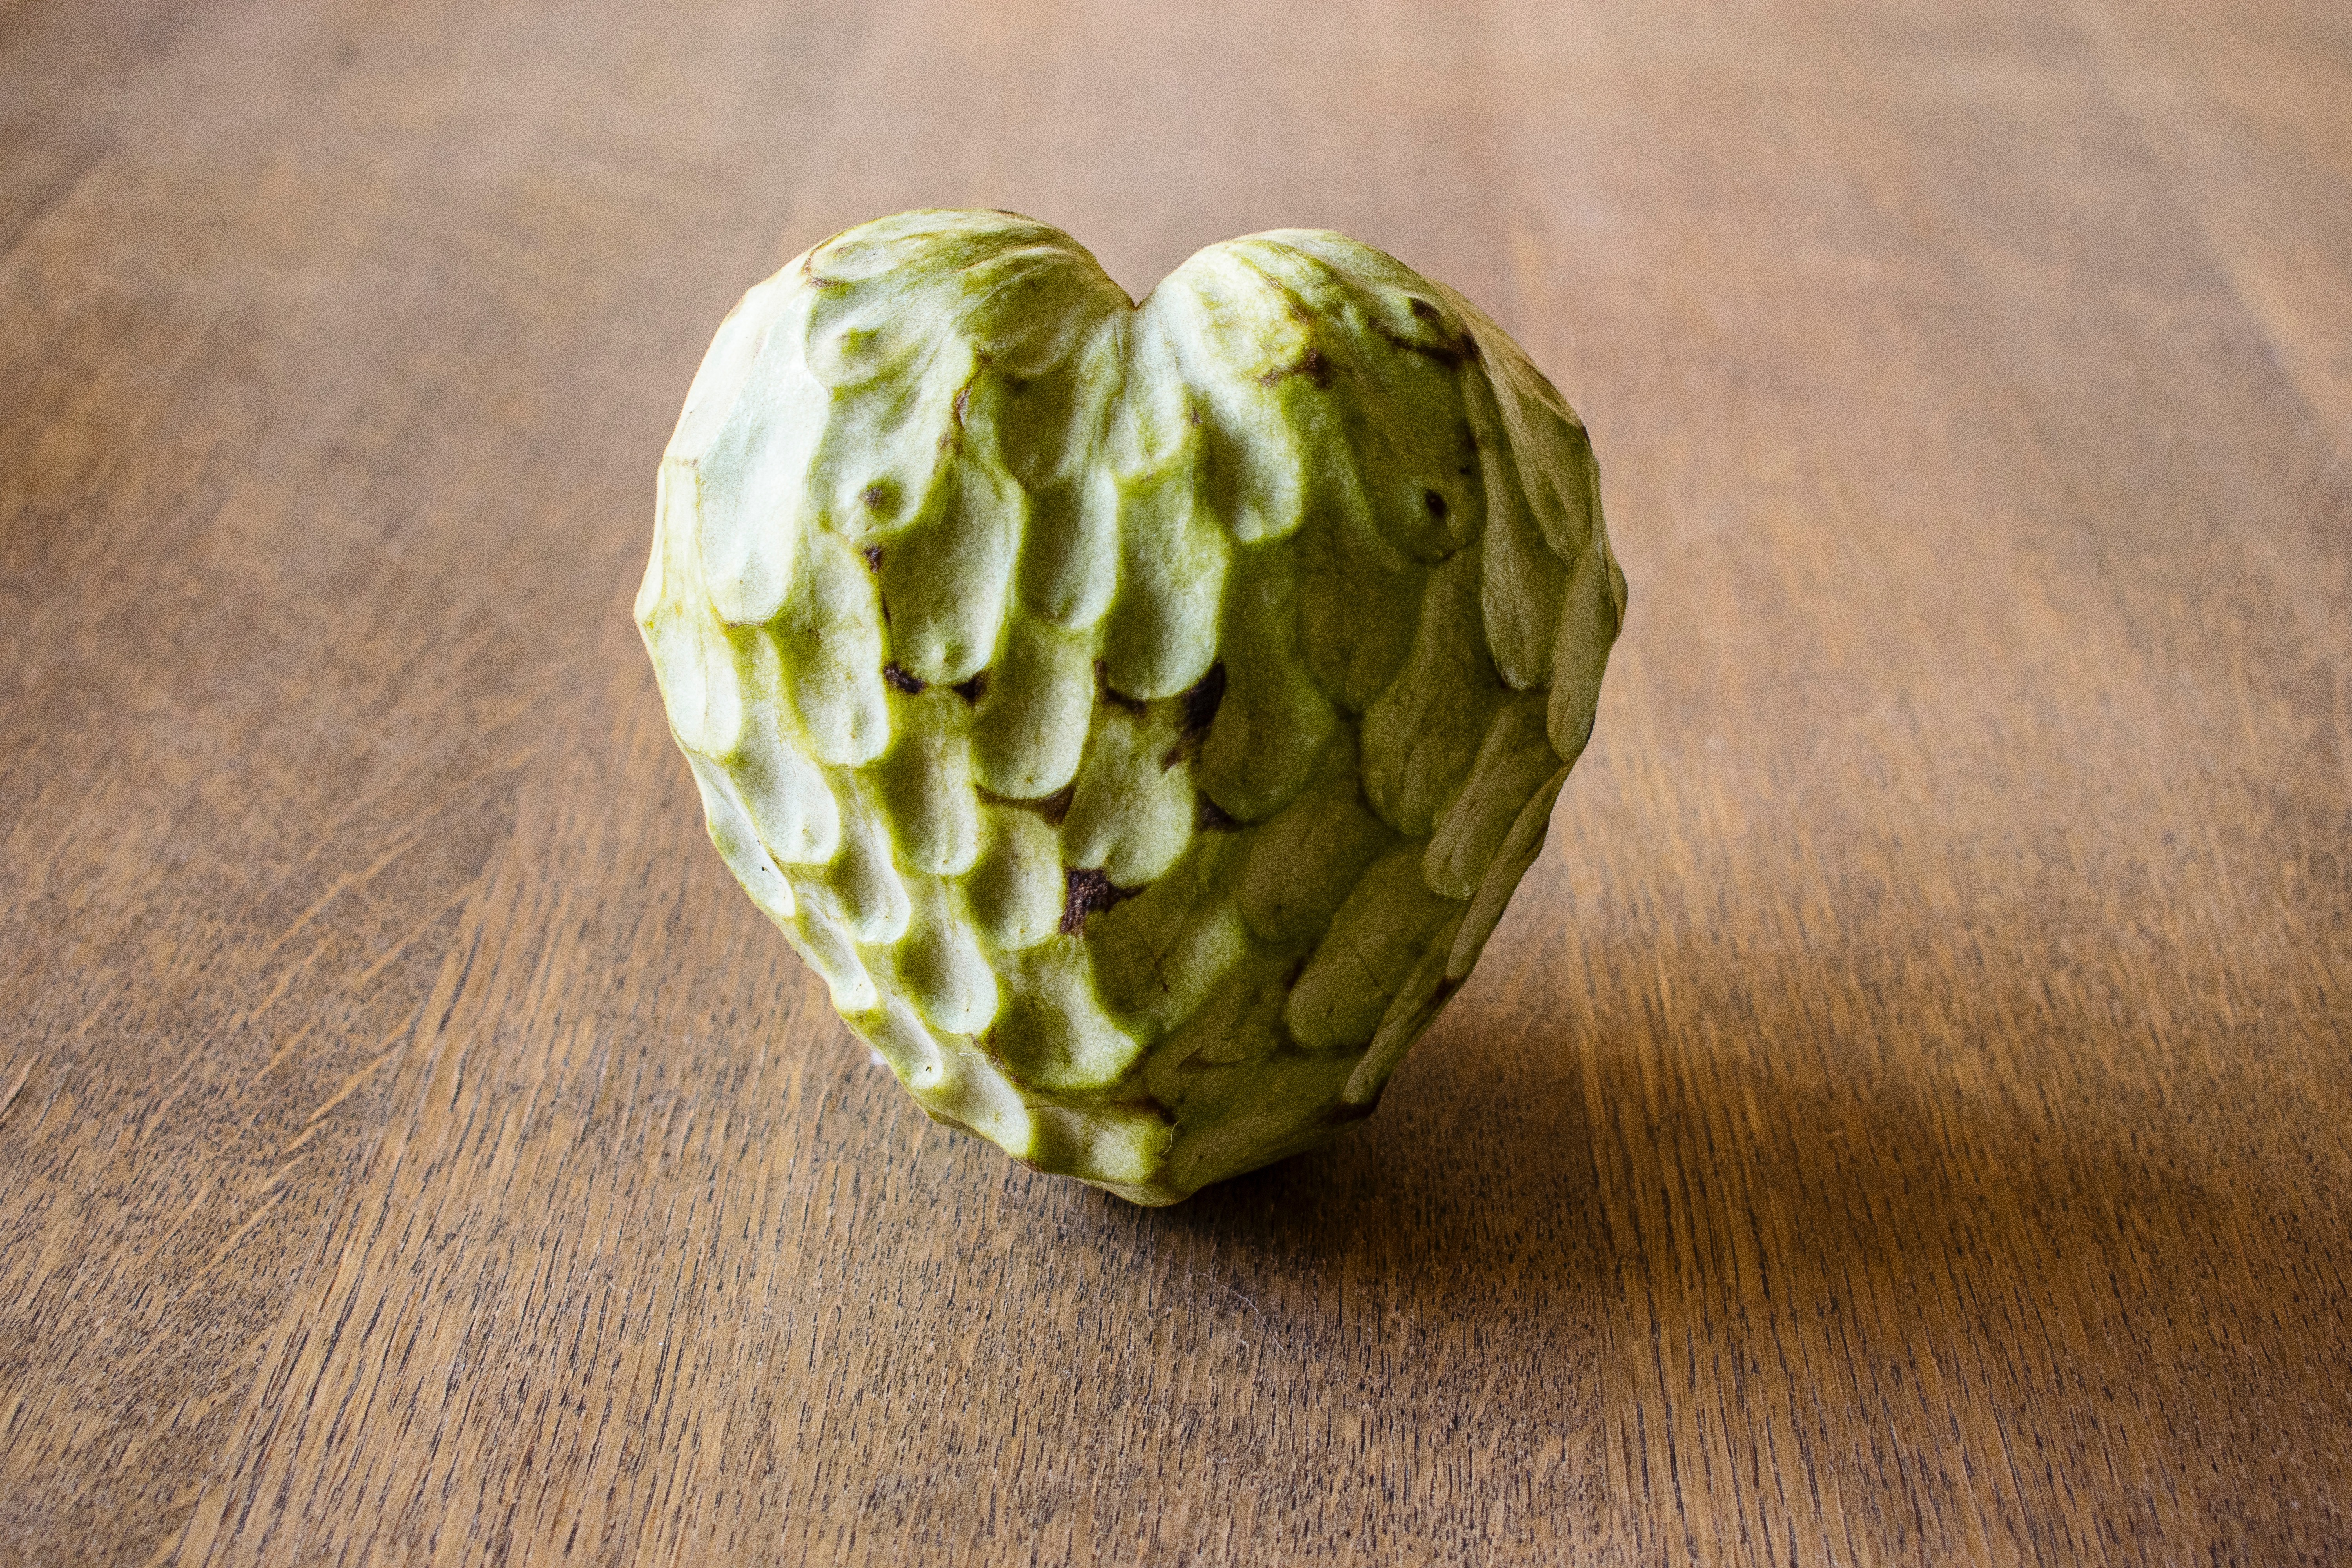
plant, fruit, leaf, flower, food, green, produce, vegetable, yellow, close up, thistle, carving, macro photography, flowering plant, daisy family, land plant